Lake Superior and Ishpeming 18

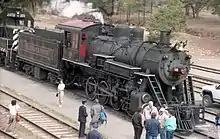
GCR No. 18 idling at the Grand Canyon Village on April 25, 1991

In the early morning of September 17, No. 18 was fired up under GCR ownership for the first time, but some test runs had to be conducted before the locomotive could pull the inaugural train. Despite crews having to use the shut-off valve to control the water in the boiler, due to a faulty water pump and a broken injector, No. 18 pulled GCR's inaugural train during the Railway's grand reopening, as planned, and the SC-4 became the first steam locomotive to travel to the Grand Canyon since 1953. Enroute to the canyon, No. 18 suffered an overheated bearing in one of its tender trucks, and it resulted in the train arriving two hours late. Following the publicized run, No. 18 had to stay at a yard in the Grand Canyon Village for overnight repairs, and GCR's two EMD GP7 locomotives had to return the inaugural train to Williams.